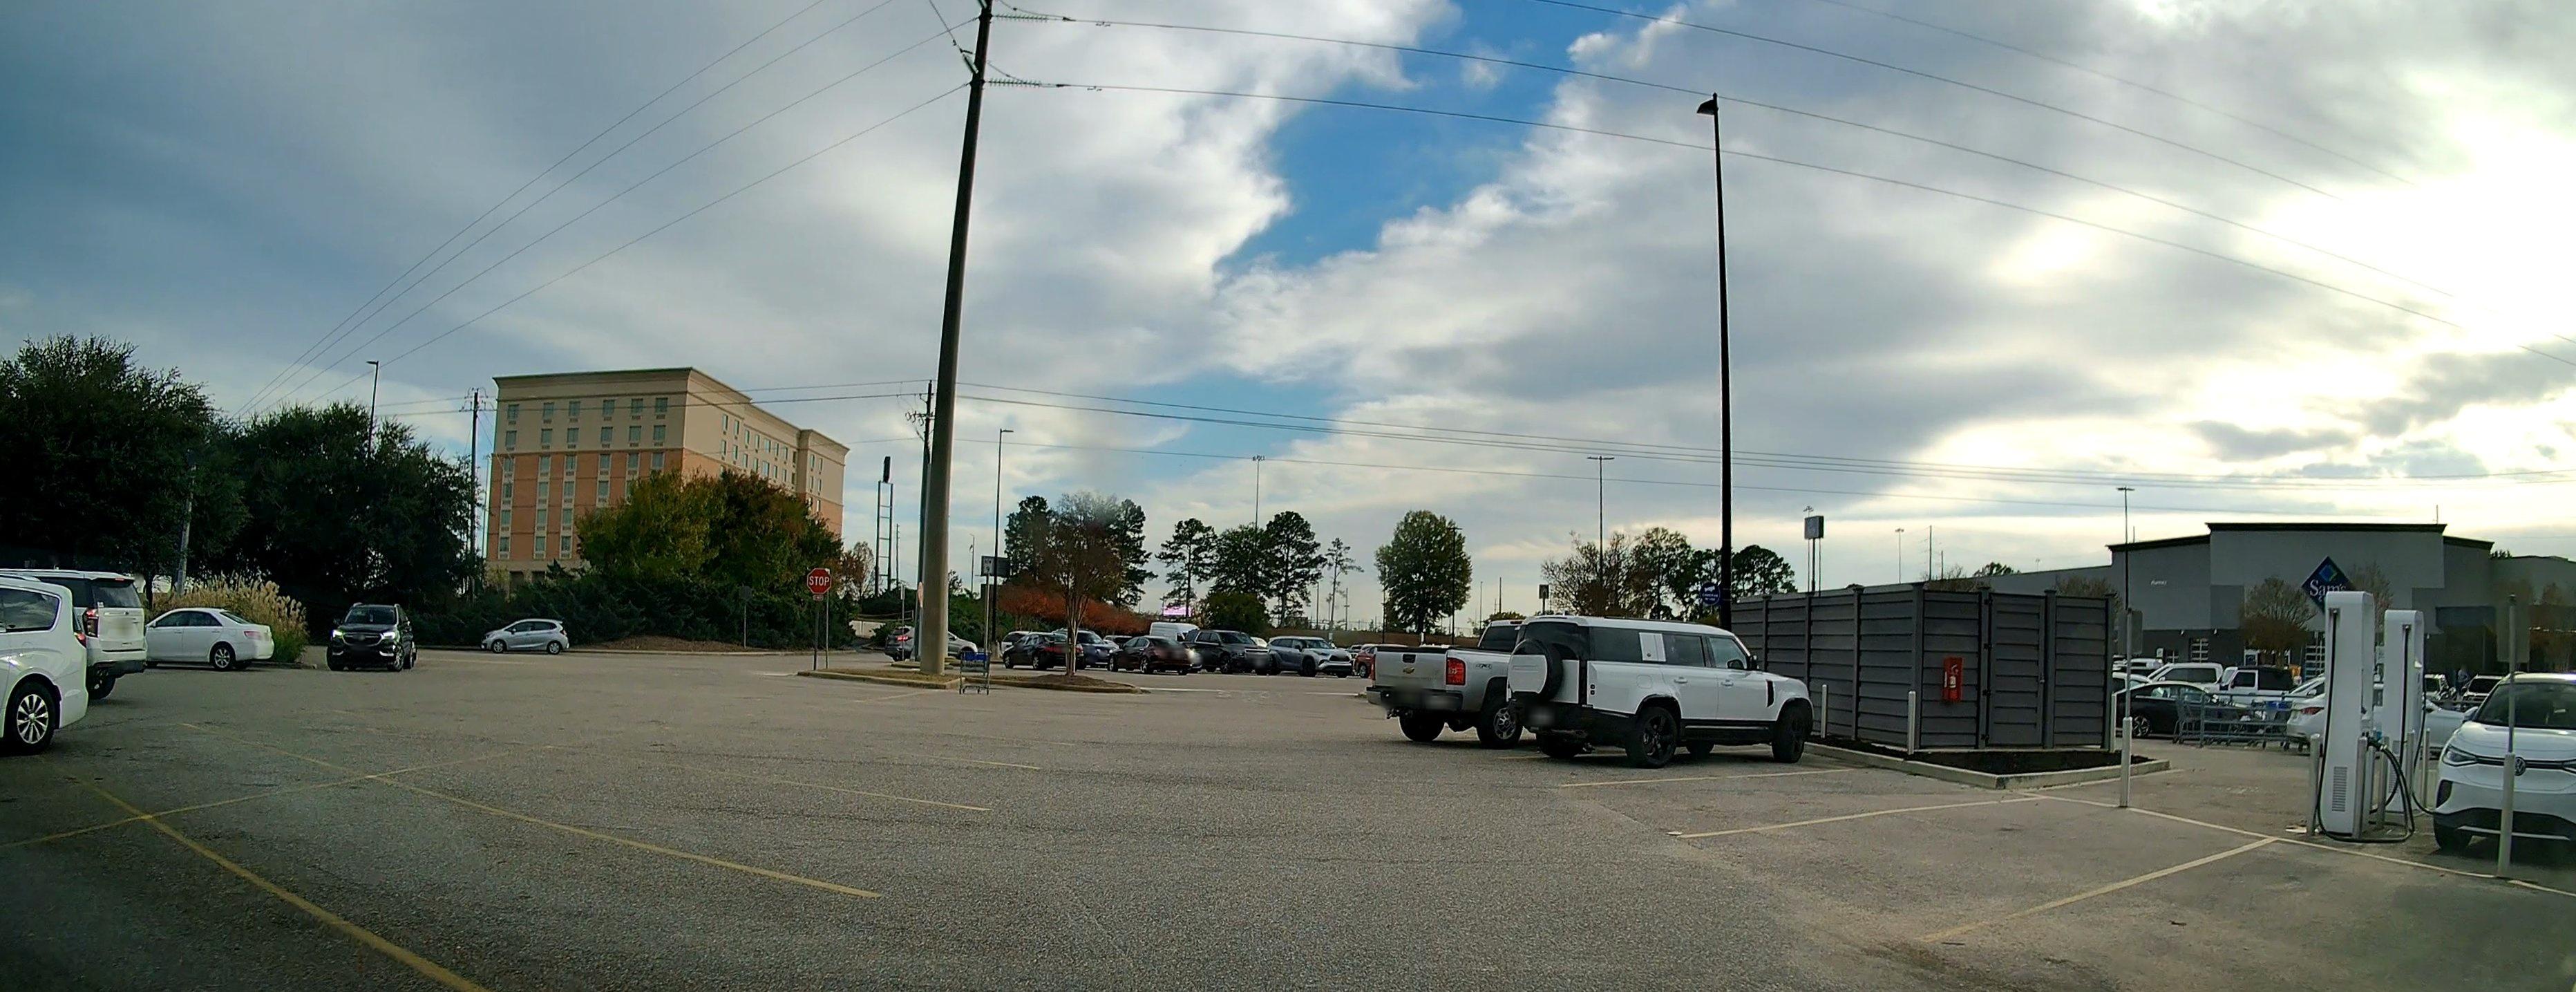
Feature: EV Charger
State: Alabama
Country: United States